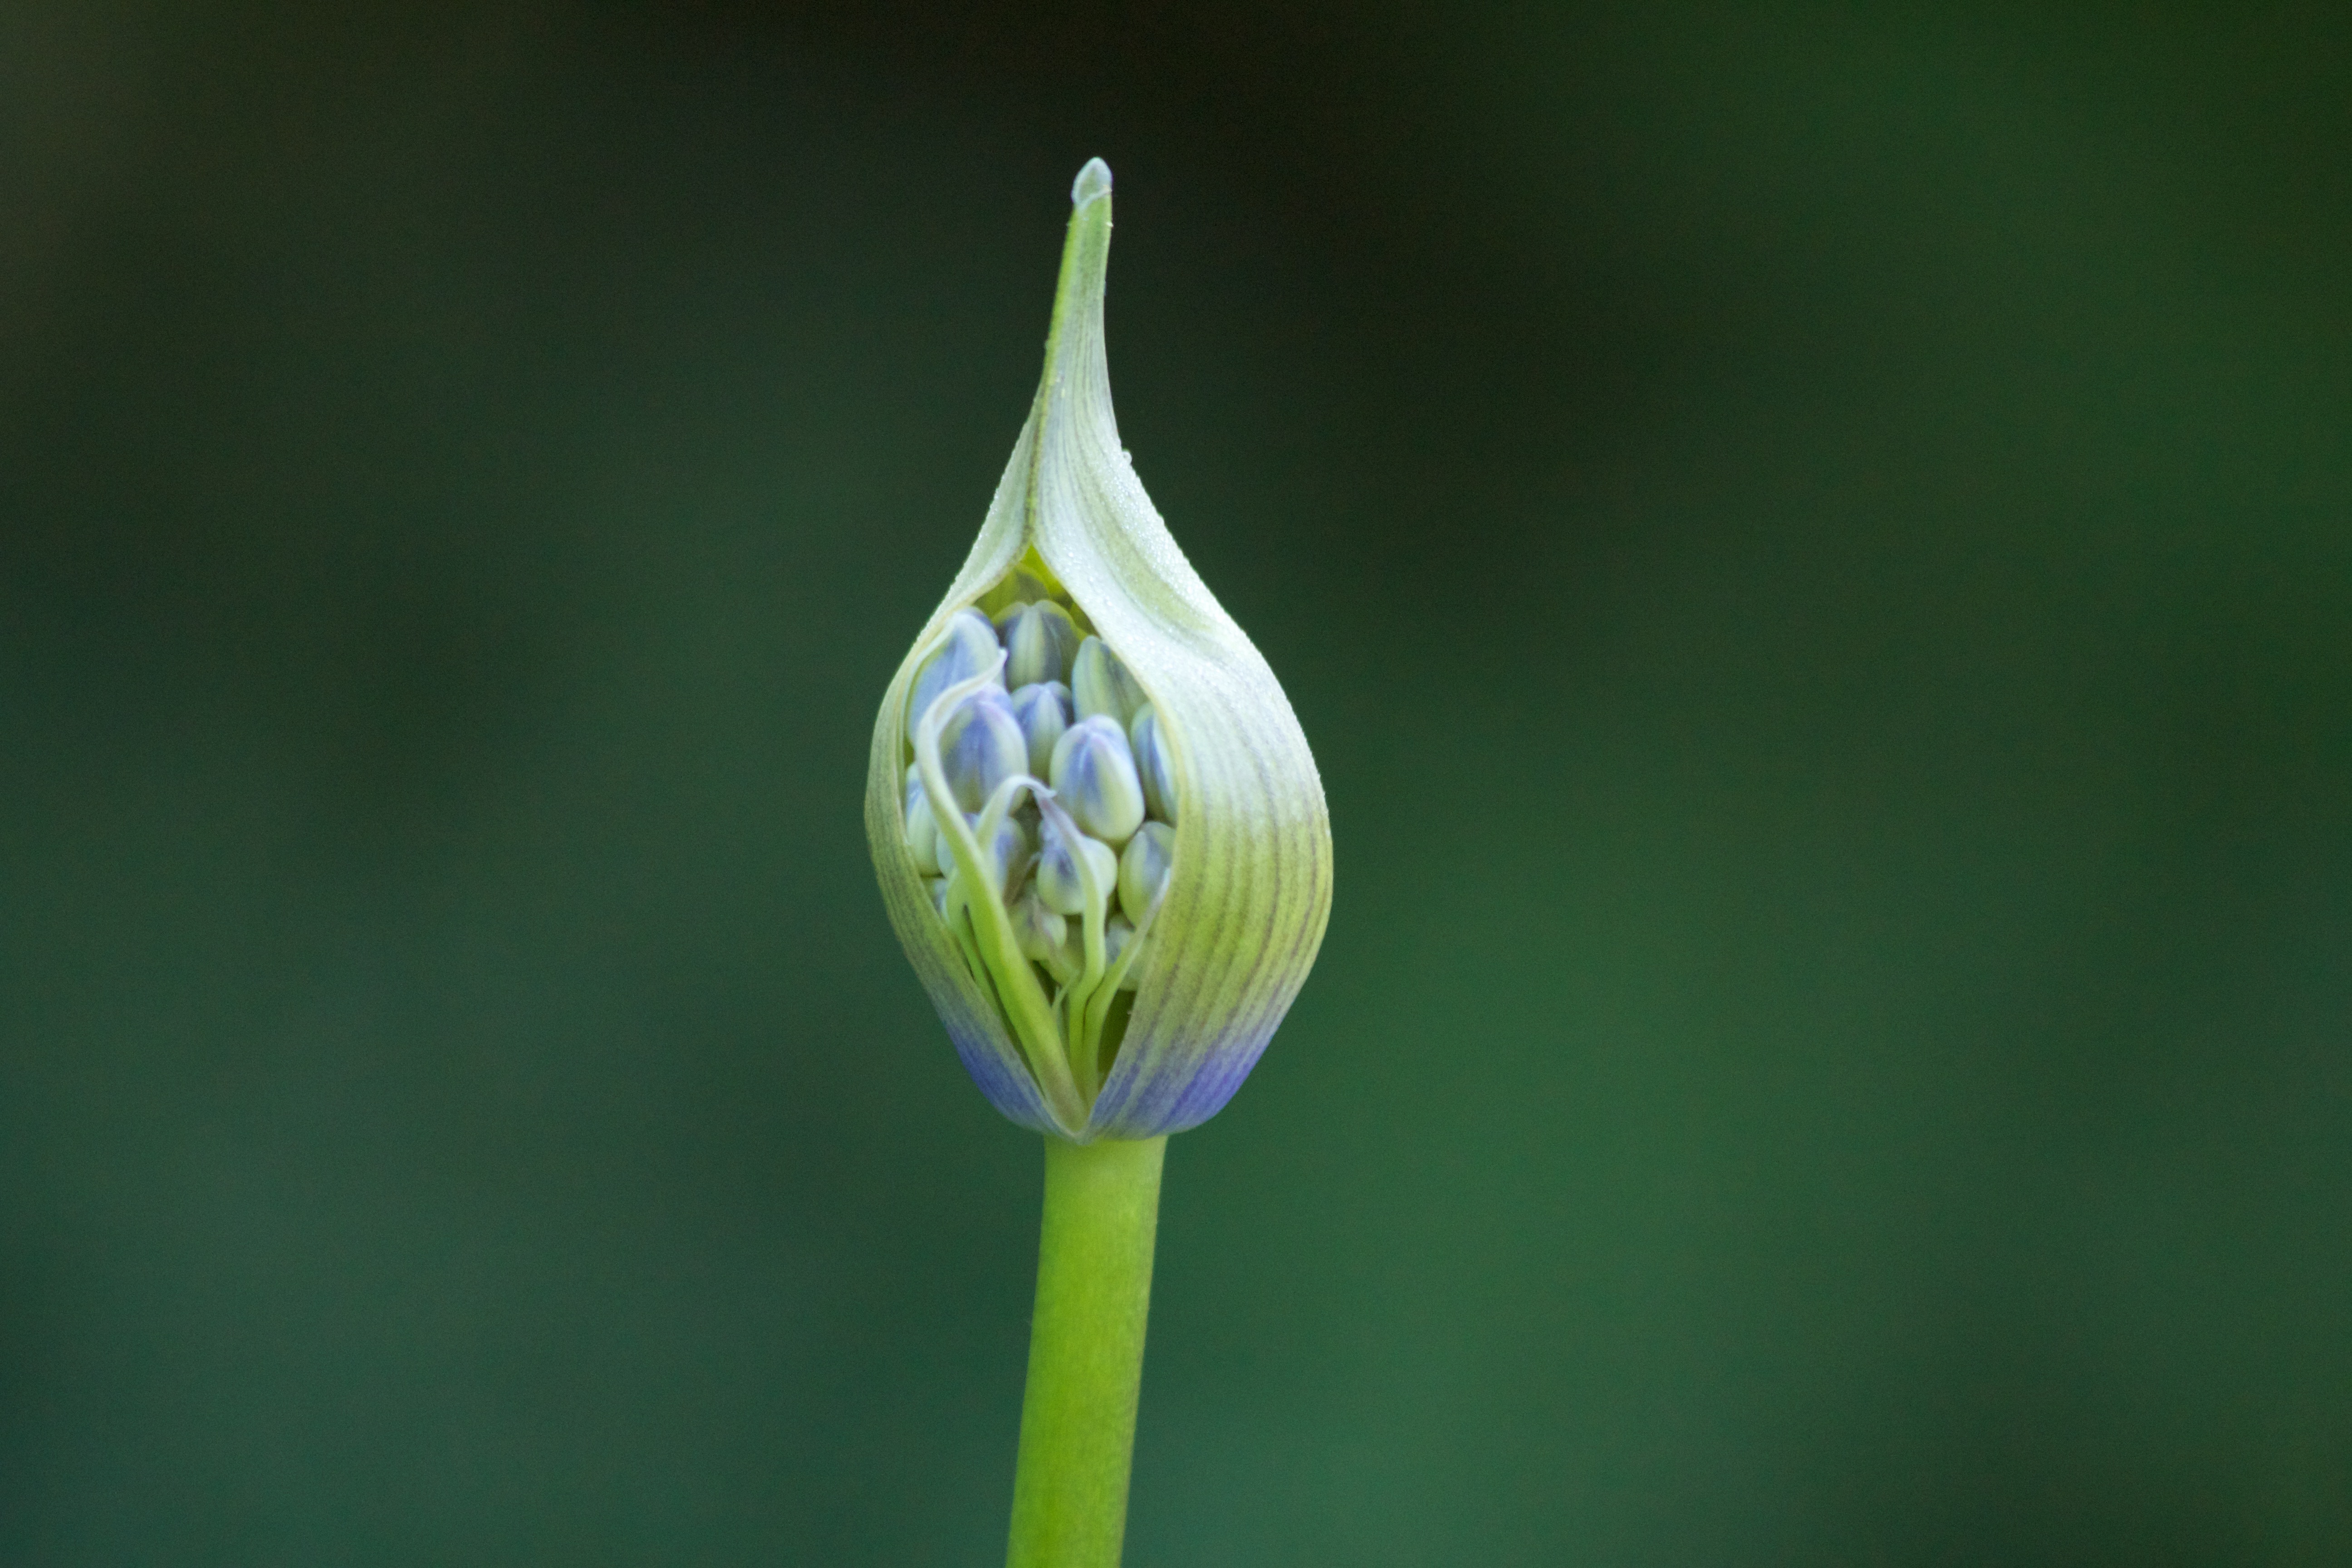
plant, photography, leaf, flower, petal, green, botany, yellow, flora, close up, bud, agapanthus, macro photography, inflorescence, flowering plant, plant stem, land plant